William Davey

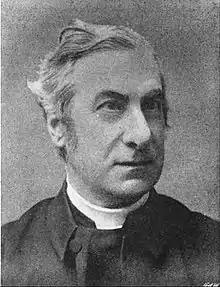
William Davey

William Davey (28 July 1825, Thorpe, Norwich – 26 March 1917, Llandaff) was Dean of Llandaff from 1897 until 1913.